Lee Hyun-jung (basketball)

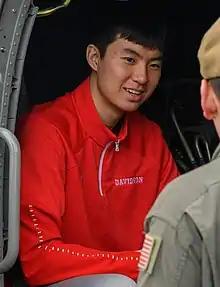
Lee Hyun-jung at the United States Naval Academy in 2019

Lee Hyun-jung (born October 23, 2000) is a South Korean professional basketball player for the Nagasaki Velca of the B.League. He played college basketball for the Davidson Wildcats of the Atlantic 10 Conference (A-10). He helped the Illawarra Hawks of the Australian National Basketball League (NBL) win the NBL championship in 2025.